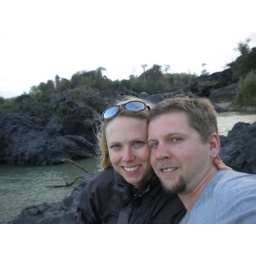
Me and Jenny sitting on a rock down by the water at the jungle resort